SiIvaGunner

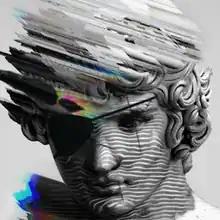
SiIvaGunner's main YouTube icon, an edited picture of a bust of Antinous

SiIvaGunner, formerly GiIvaSunner, is a comedic musical collective based mostly around bait-and-switch YouTube videos claiming to be "high quality rips" of video game music that are in reality remixes, parodies, and/or mashups, often incorporating Internet memes and popular music.